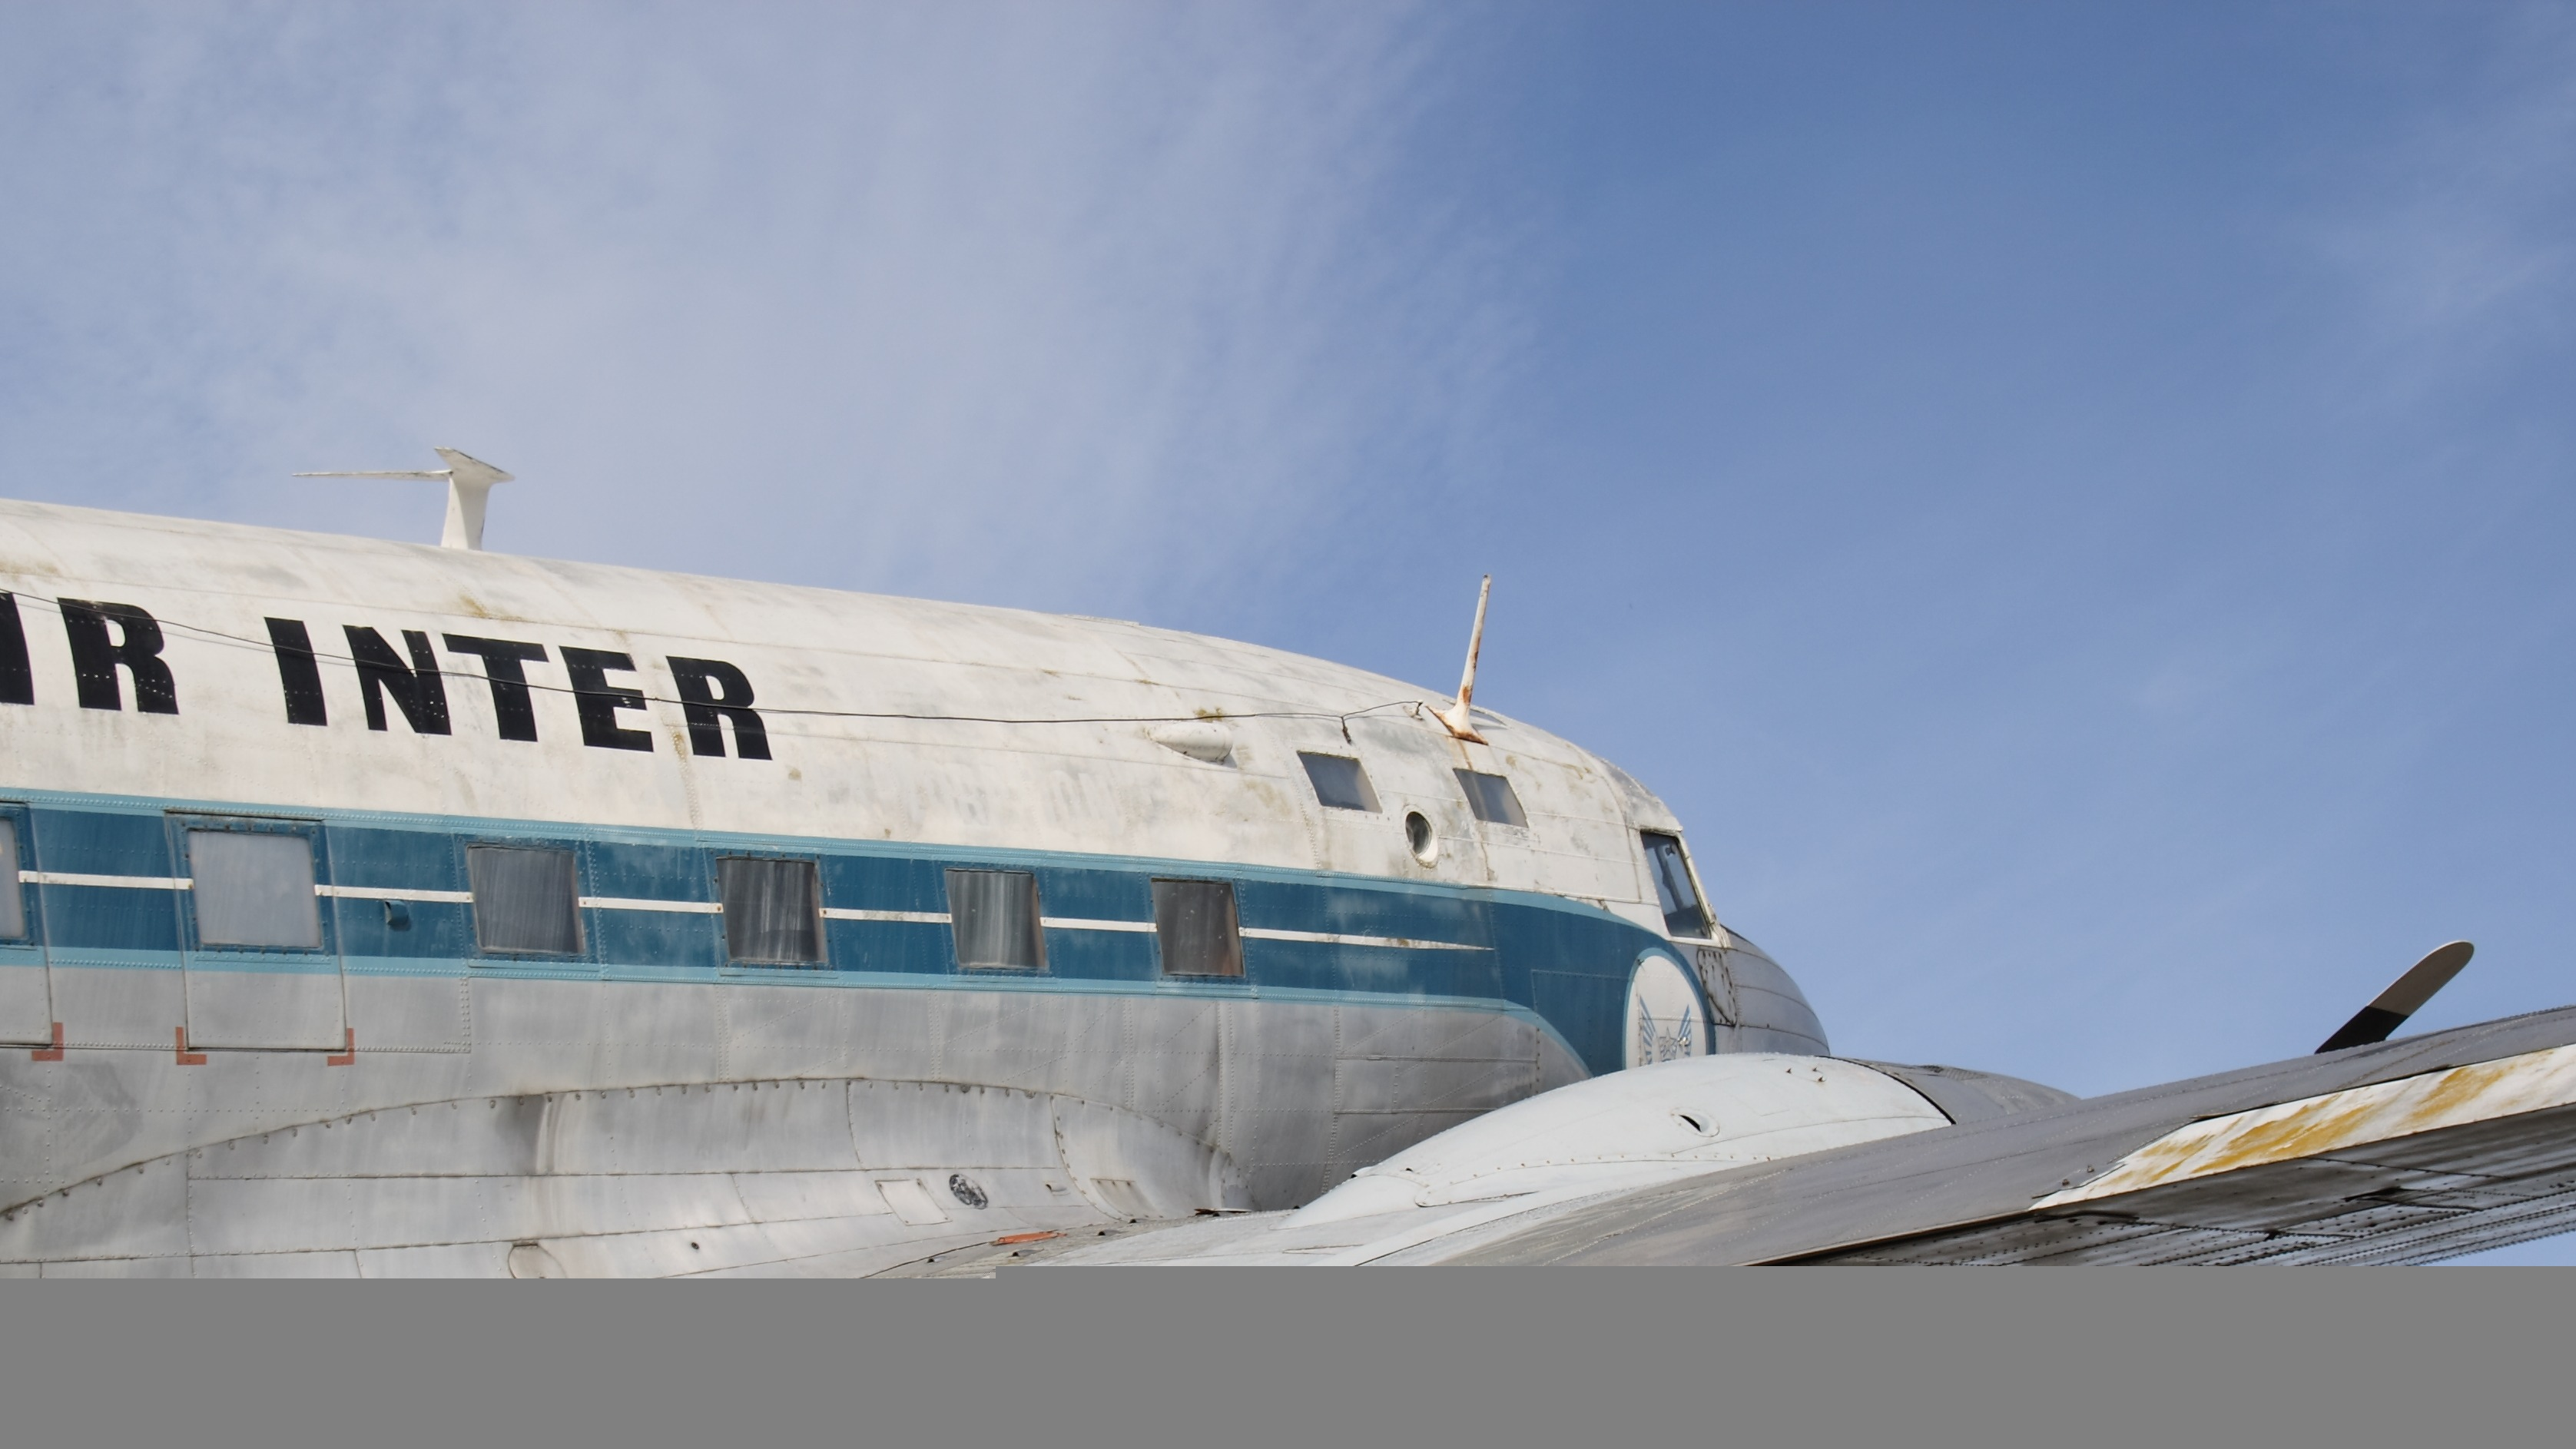
fly, airplane, aircraft, transport, vehicle, airline, aviation, flight, machine, arena, airliner, propeller, boeing, propeller plane, air force, above the clouds, atmosphere of earth, wide body aircraft